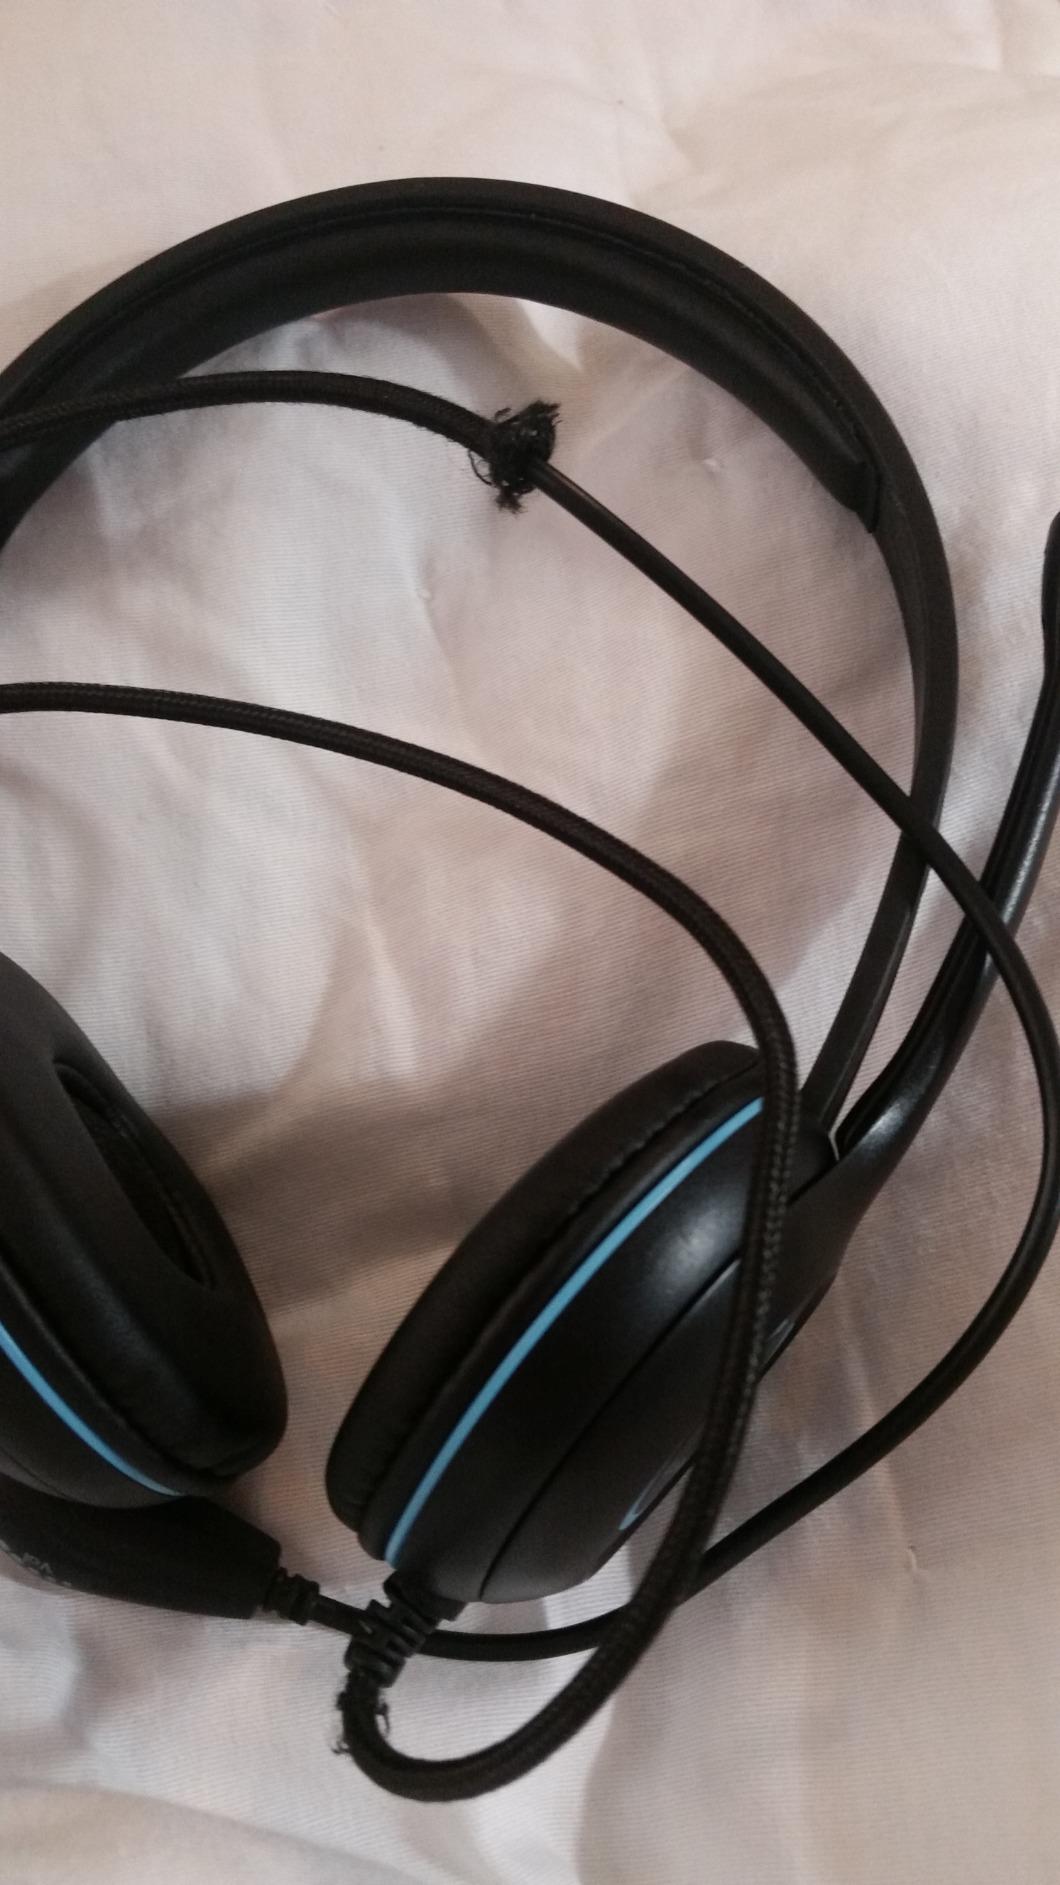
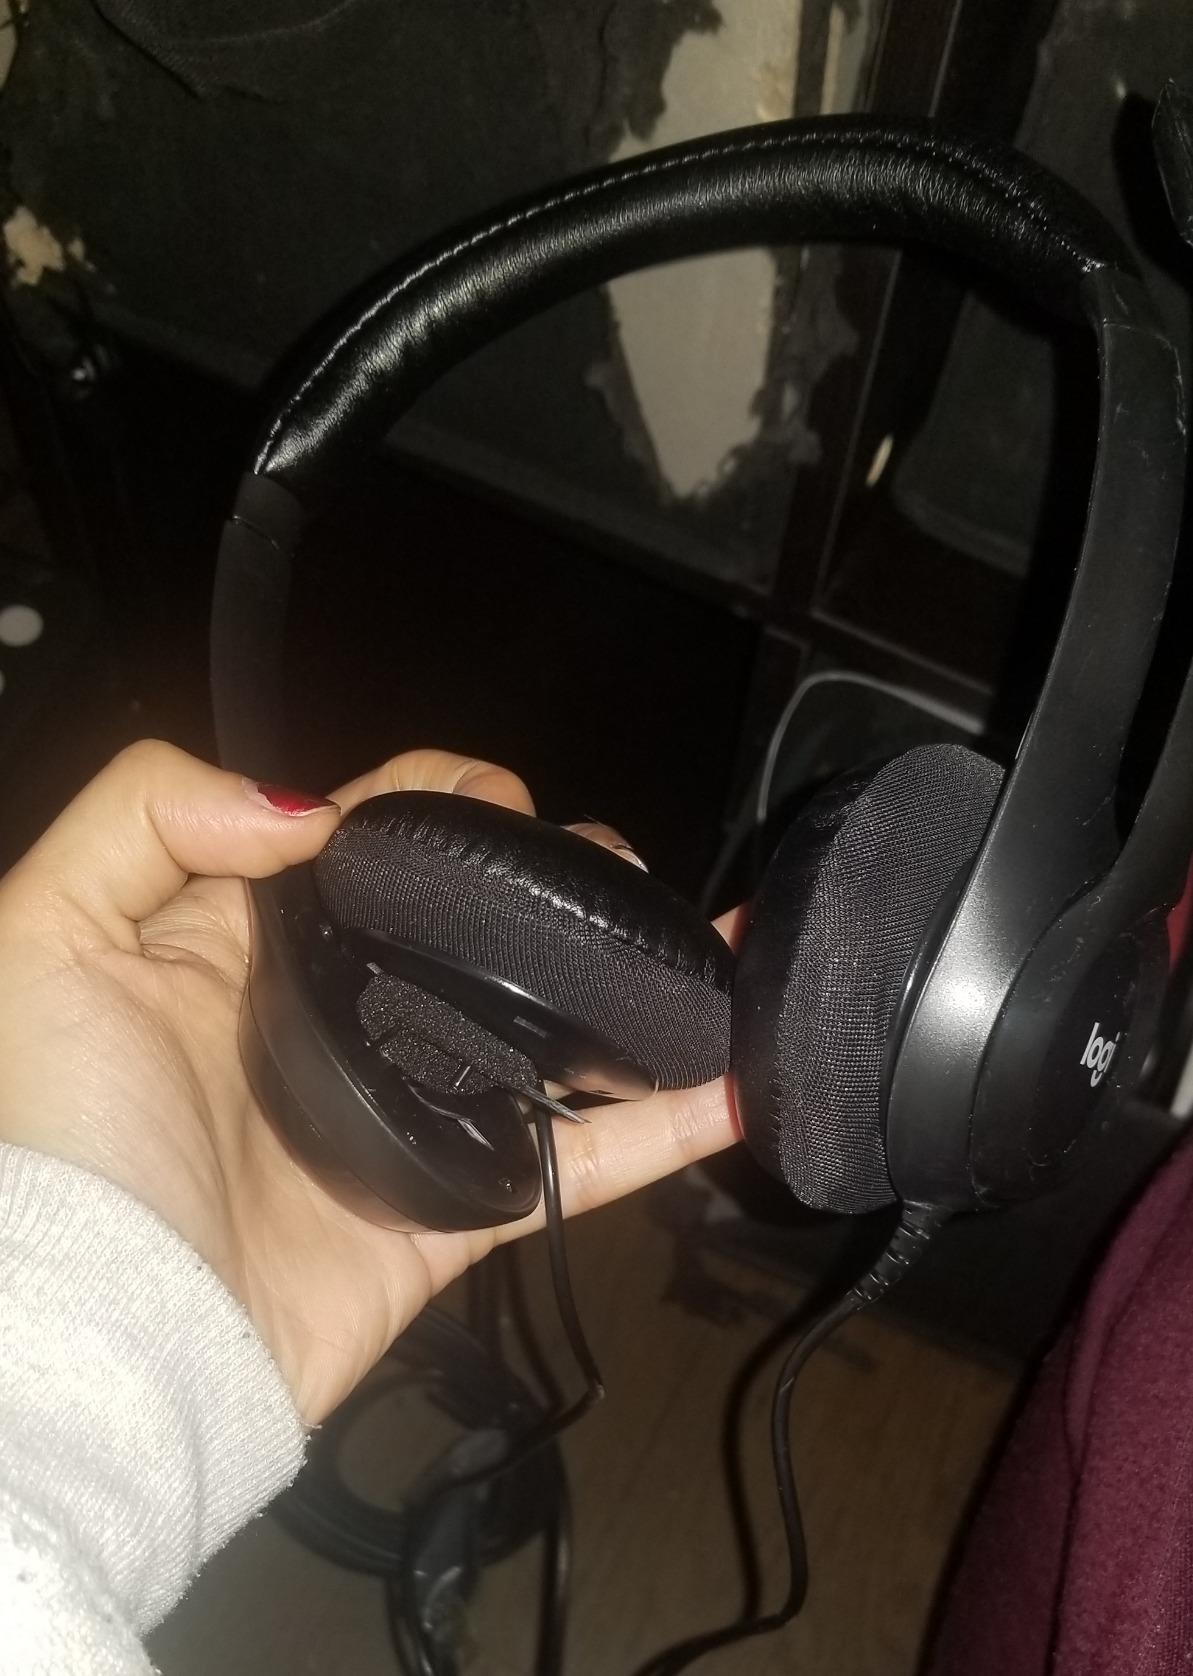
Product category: headphones
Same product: no